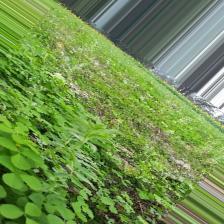
Label: Normal